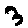
Label: 3